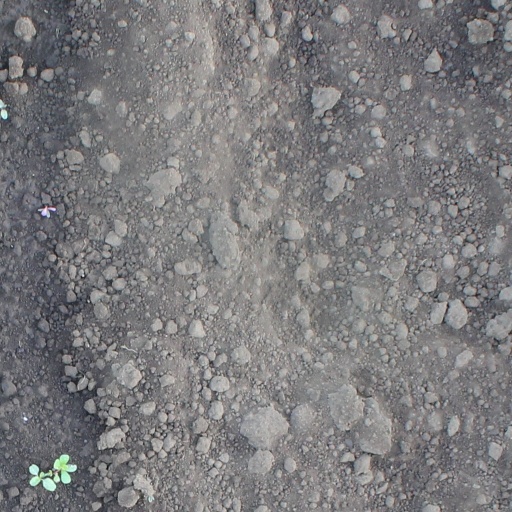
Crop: soybean